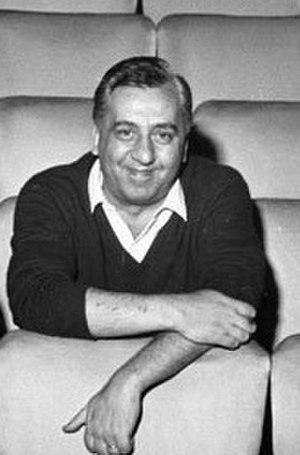
Sandro Giovannini, né le 10 juillet 1915 à Rome et mort le 26 avril 1977 dans la même ville, est un auteur compositeur de comédies musicales italien. Avec Pietro Garinei, il forme le duo « Garinei et Giovannini » qui écrit des comédies musicales pendant plus de trente ans.